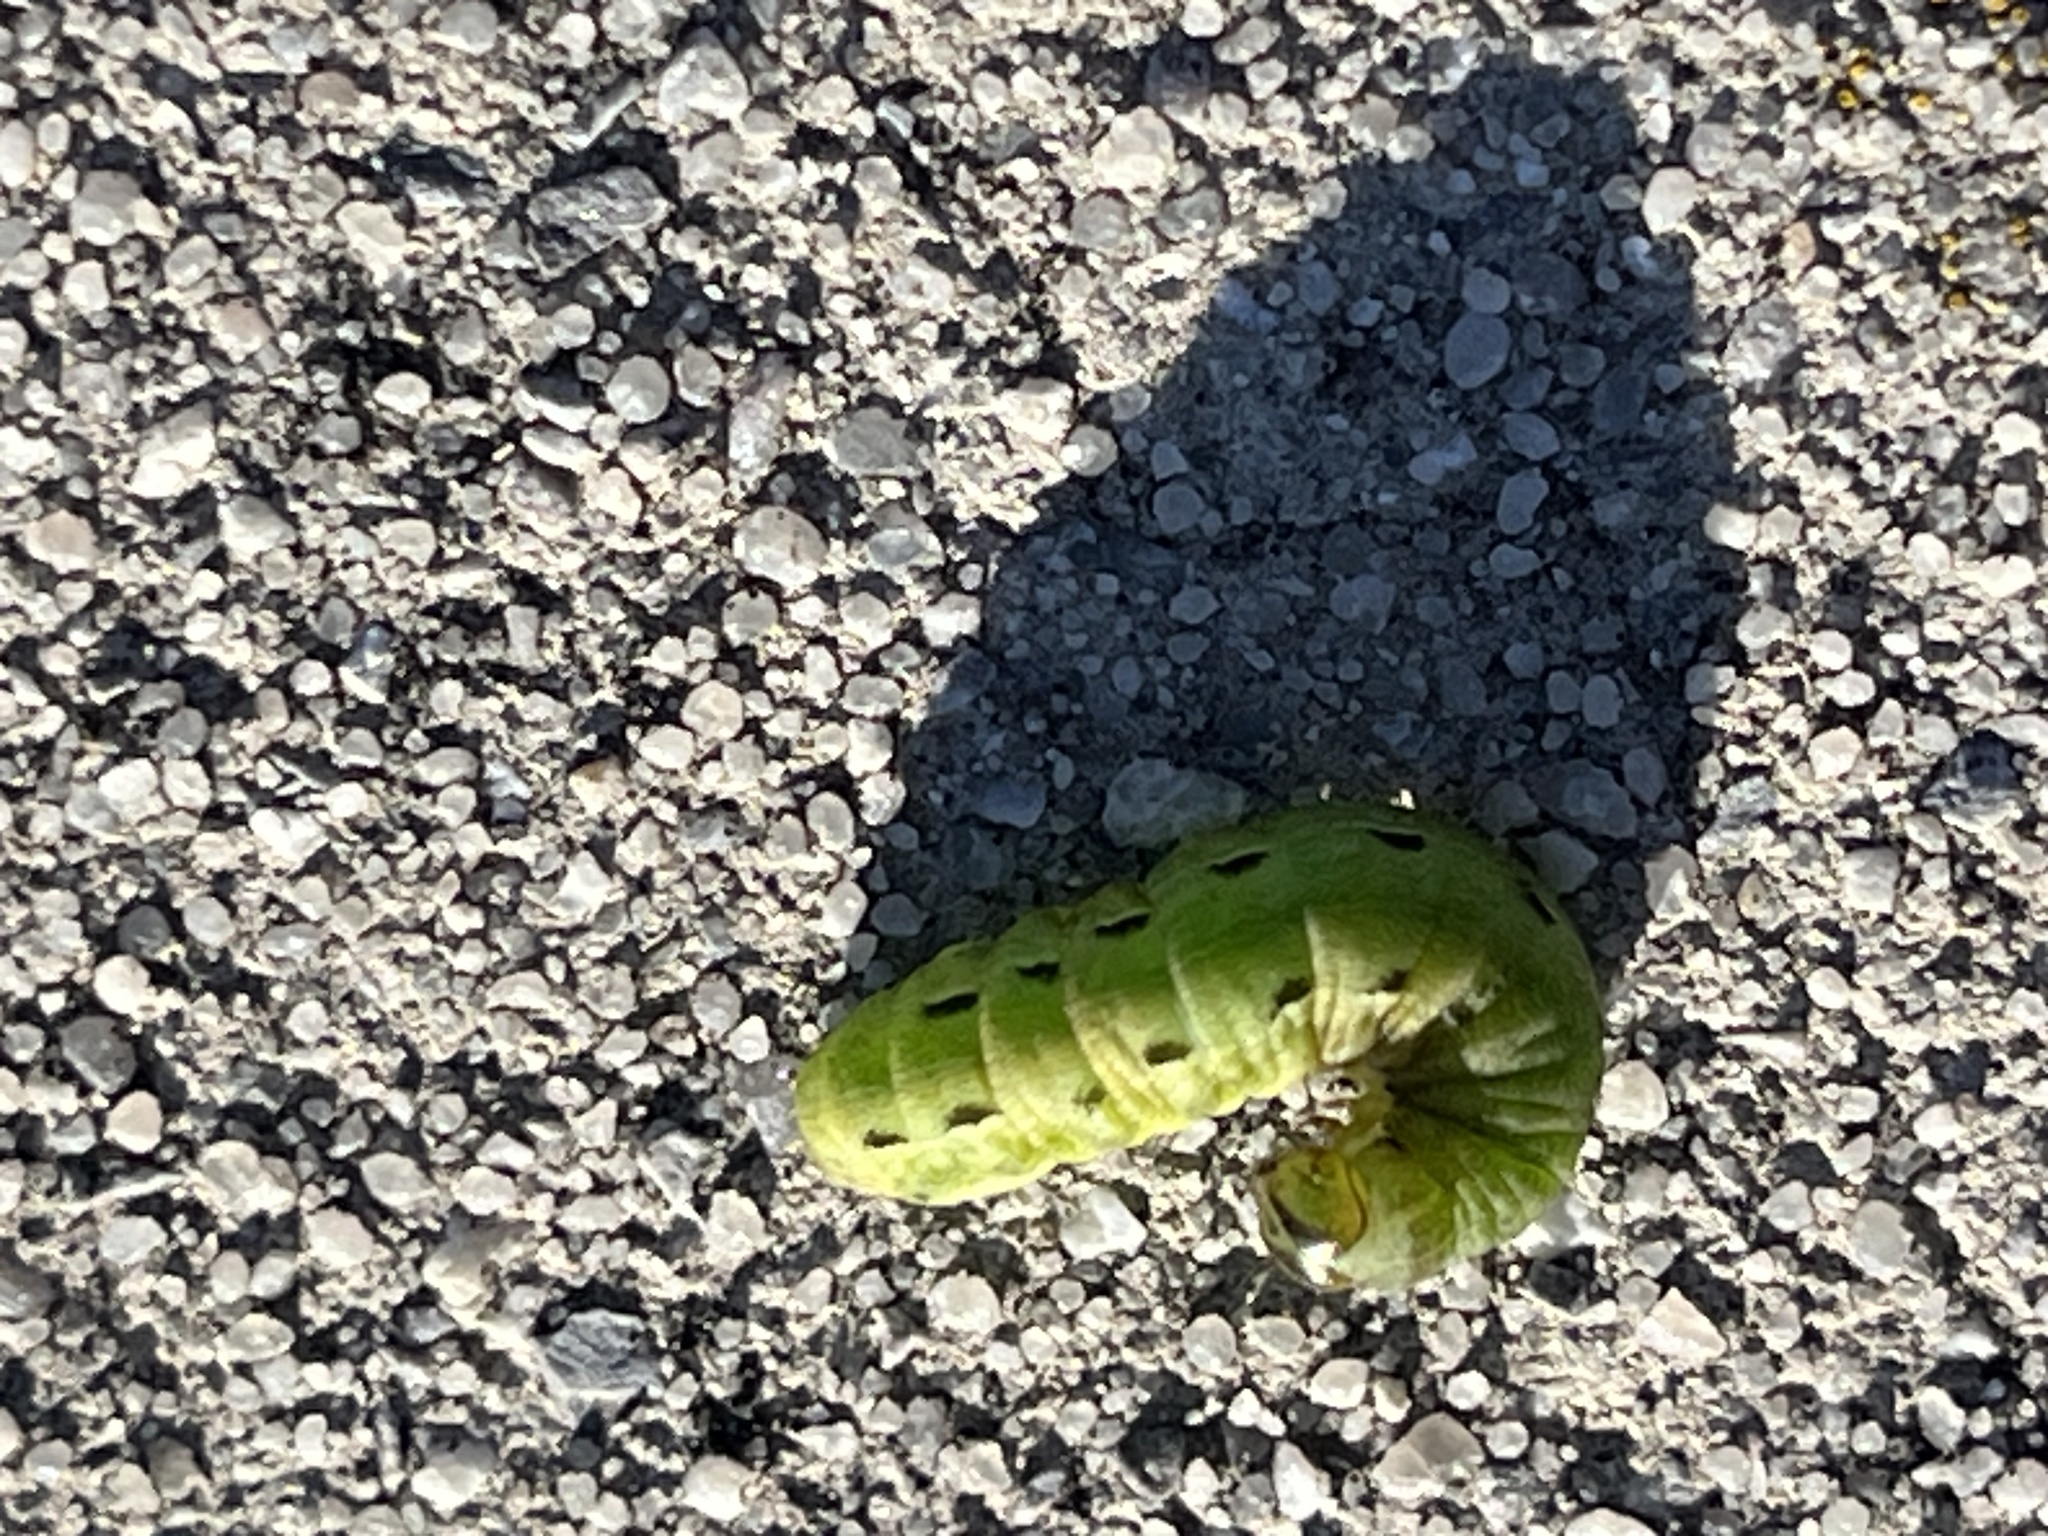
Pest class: cutworms